Deschampsia antarctica

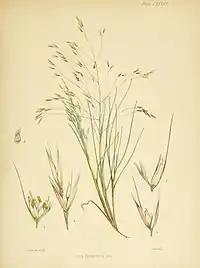
An early illustration of the species under its previous name "Aira antarctica"

"Deschampsia antarctica" mainly occurs on the South Orkney Islands, the South Shetland Islands, and along the western Antarctic Peninsula. "Deschampsia antartica" distribution largely depends on the area's nutrient supply of the soil and its water distribution. "Deschampsia antarctica" has been recorded by the Guinness Book of World Records as the southernmost flowering plant. In 1981, a specimen was found on the Antarctic Peninsula's Refuge Islands at a latitude of 68°21′S. Since 2009, both "D." "antarctica" and "C. quitensis" have been spreading rapidly, which studies suggest has been the result of rising air temperatures and a reduction in the number of fur seals.